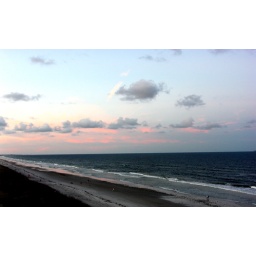
Taken off a 4th floor balcony in a Jacksonville Beach Condo around sunset.